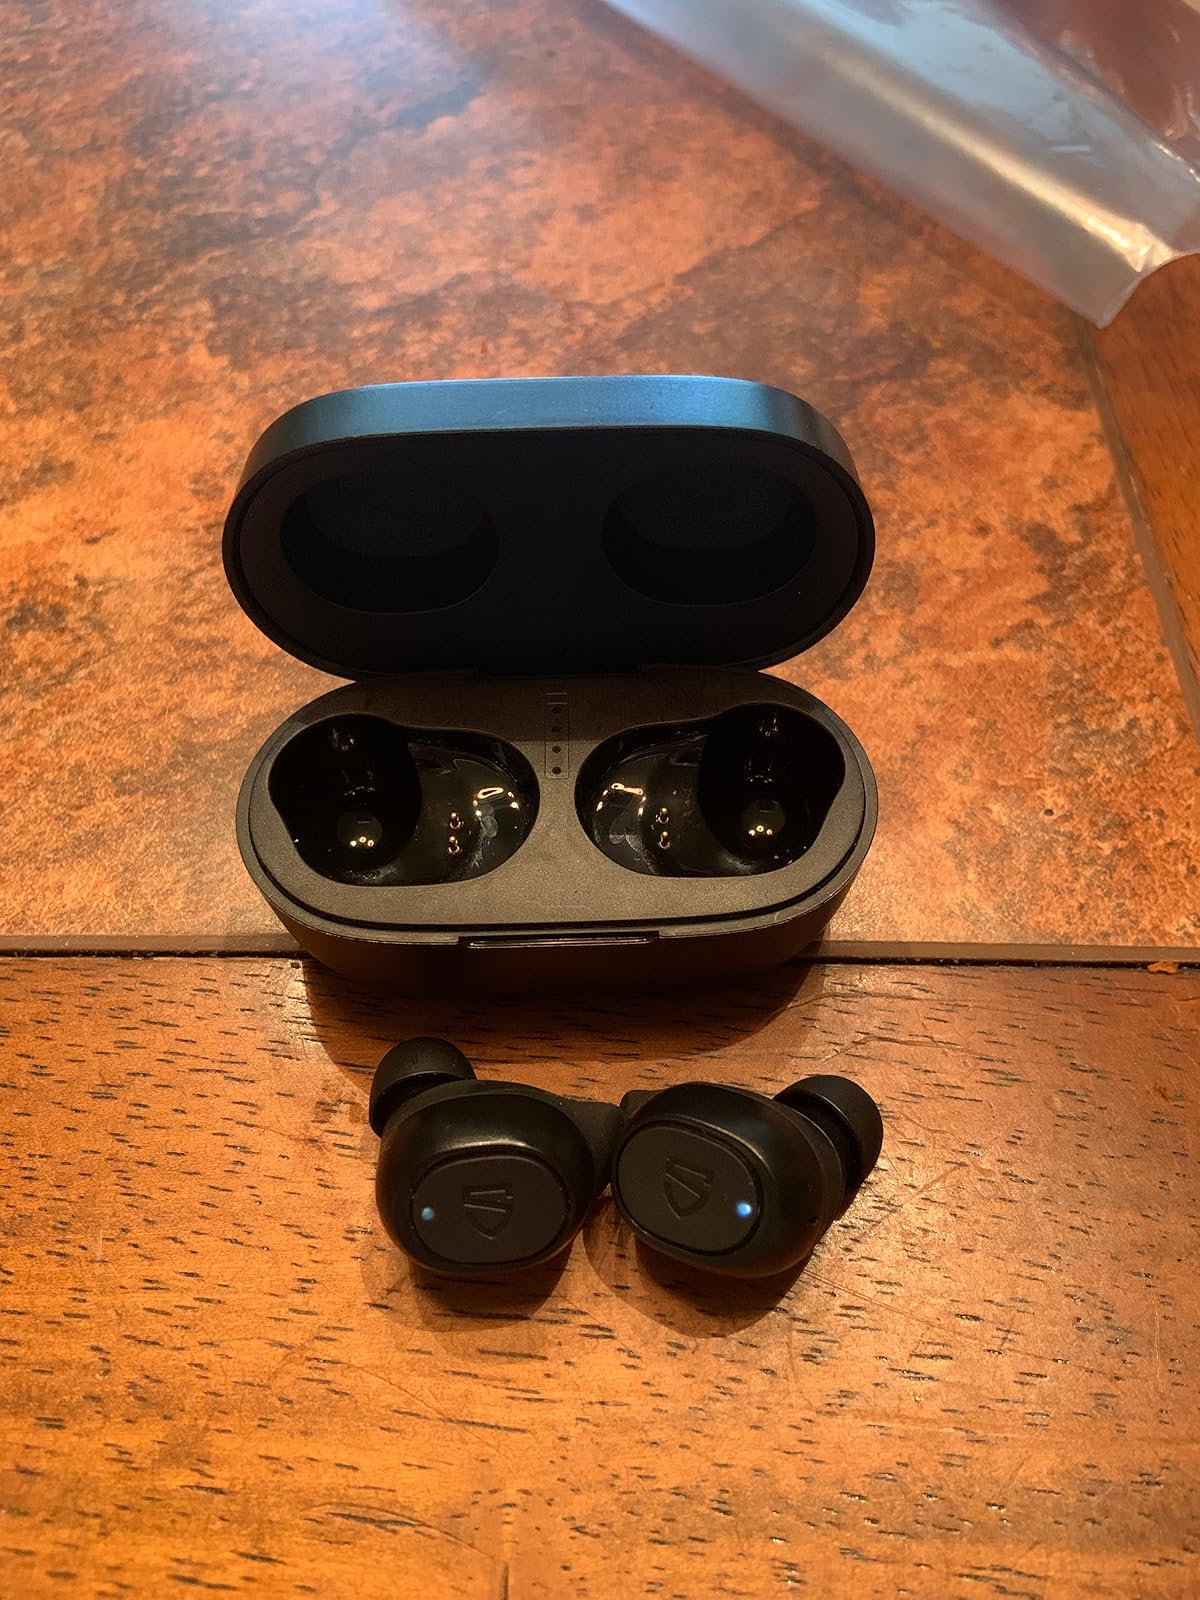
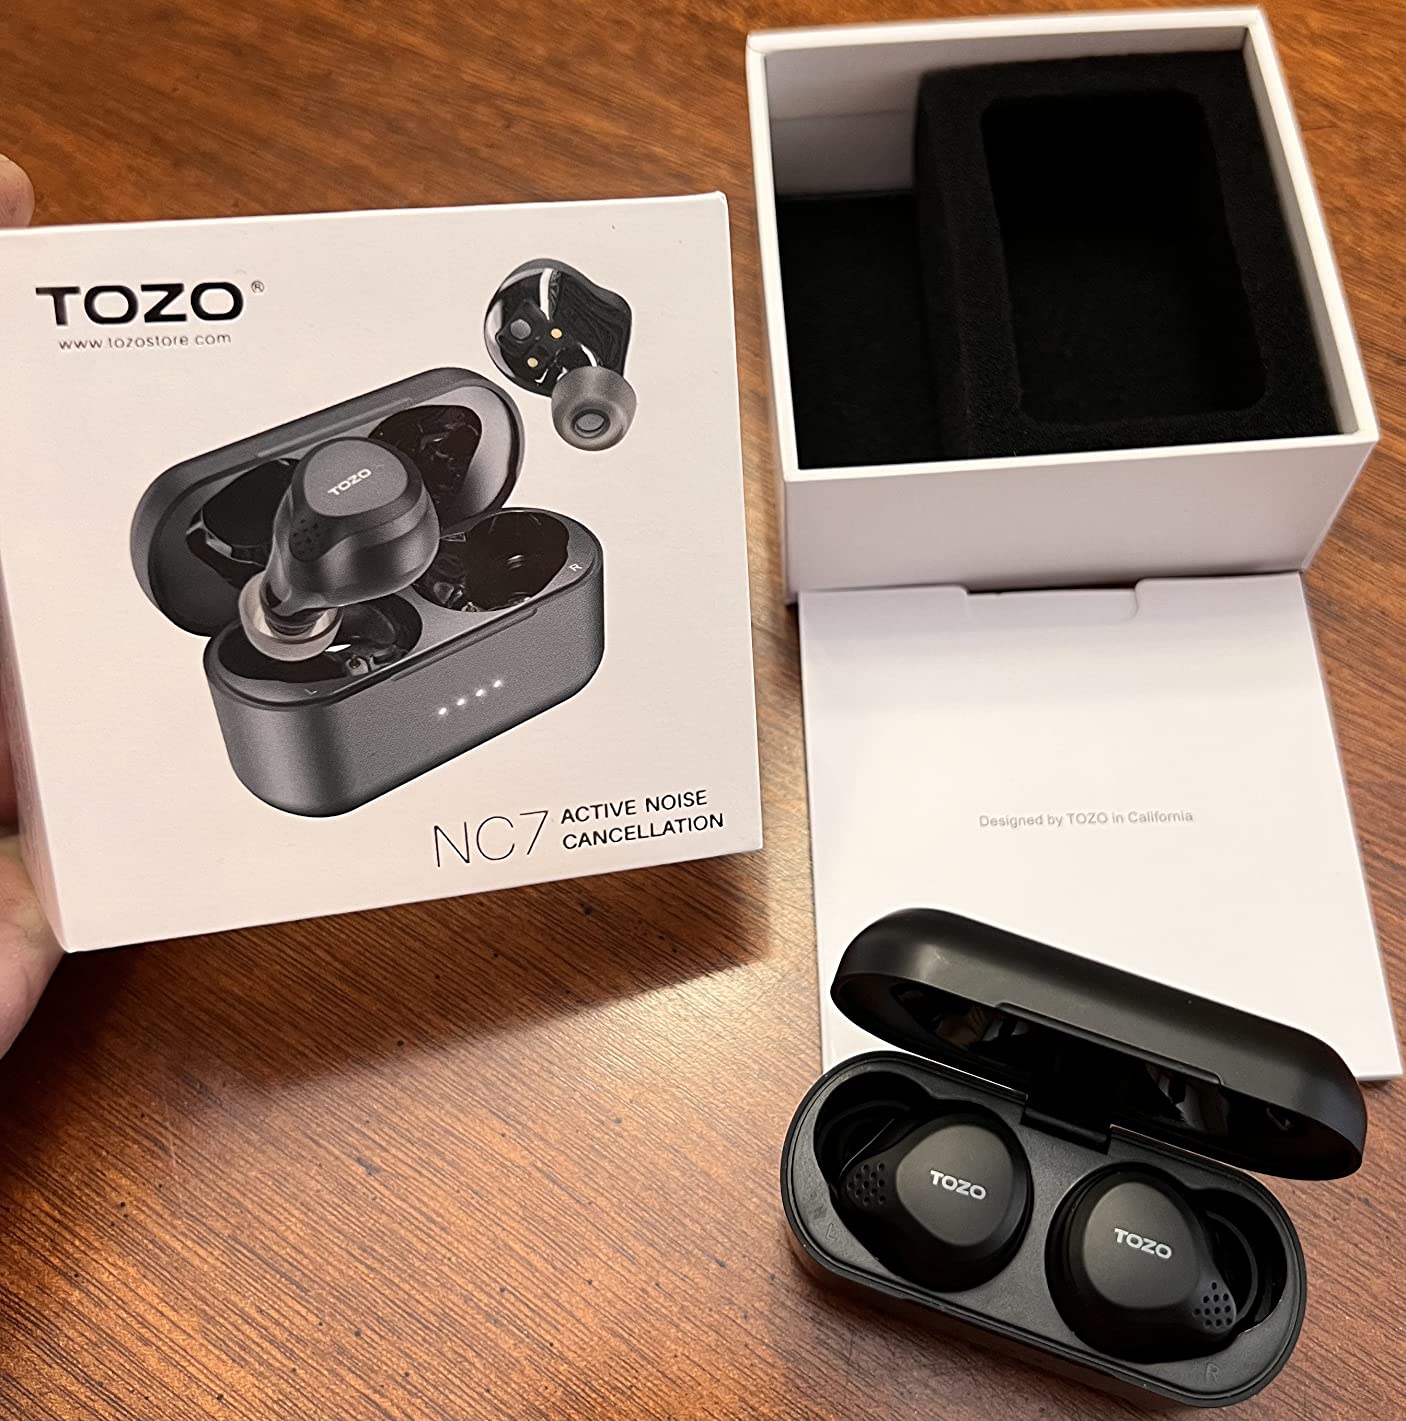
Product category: earbuds
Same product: no